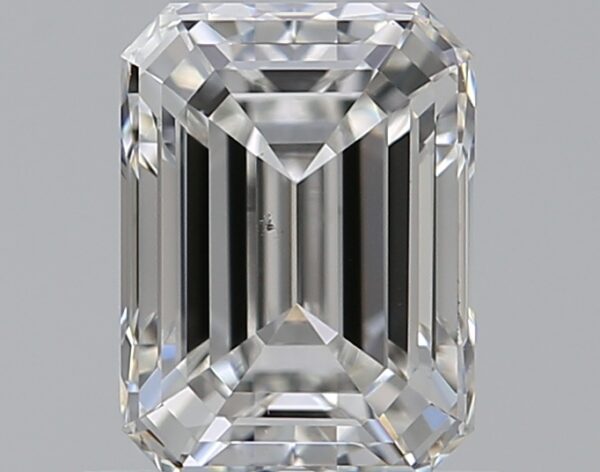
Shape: emerald
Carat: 0.81
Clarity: SI1
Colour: F
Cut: EX
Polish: EX
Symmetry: VG
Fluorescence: N
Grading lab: GIA
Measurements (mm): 6.09 x 4.5 x 3.05